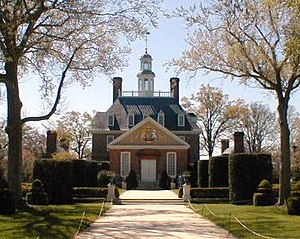
Williamsburg (Virginia)
Williamsburg er en by på Virginiahalvøen i Hampton Roads, i det sydøstlige Virginia. Byen har 15.206 indbyggere. Williamsburg grænser op til James City og York, og er en "uafhængig by".